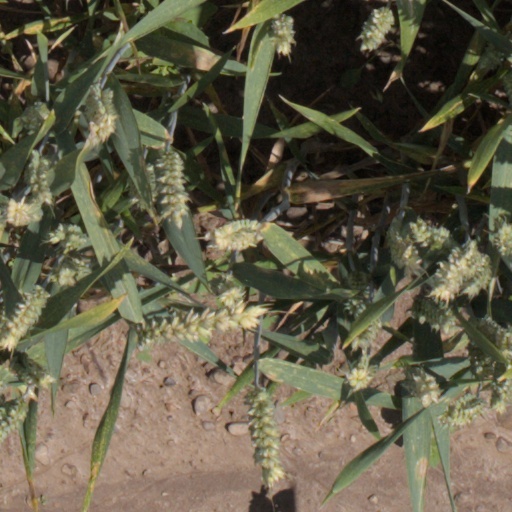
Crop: wheat